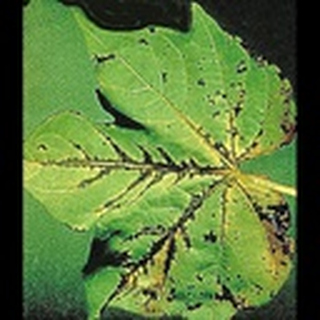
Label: cotton_bacterial_blight